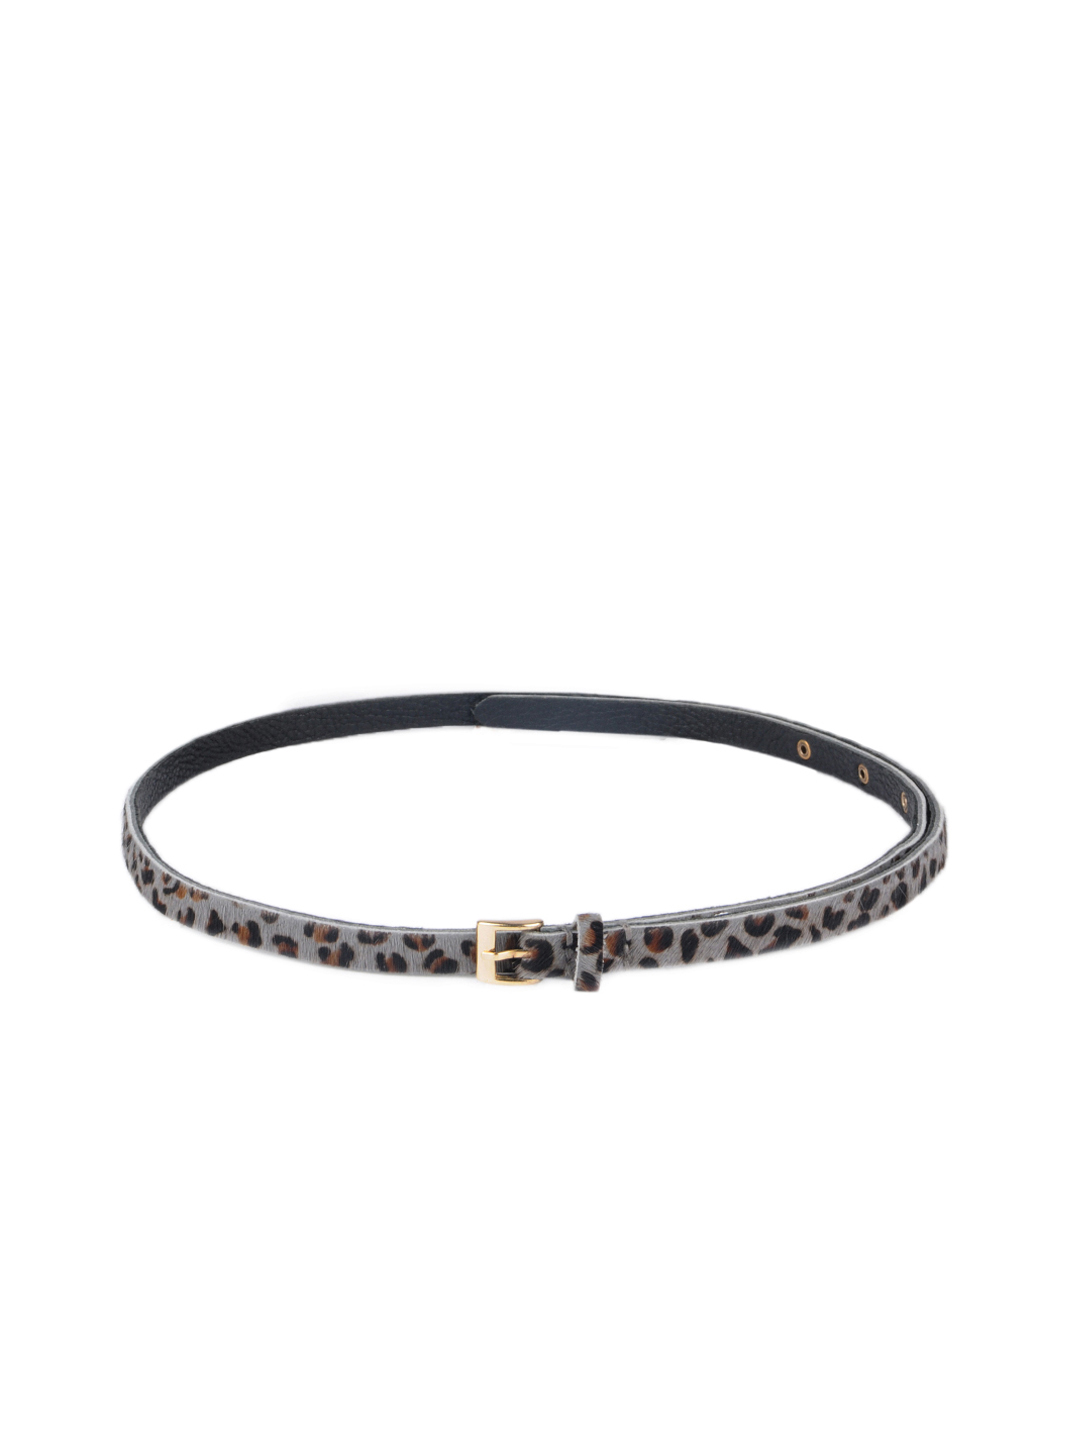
French Connection Women Grey Sweetie Skinny Belt
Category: Accessories / Belts / Belts
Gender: Women
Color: Grey
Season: Summer 2012
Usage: Casual